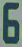
Number: 6